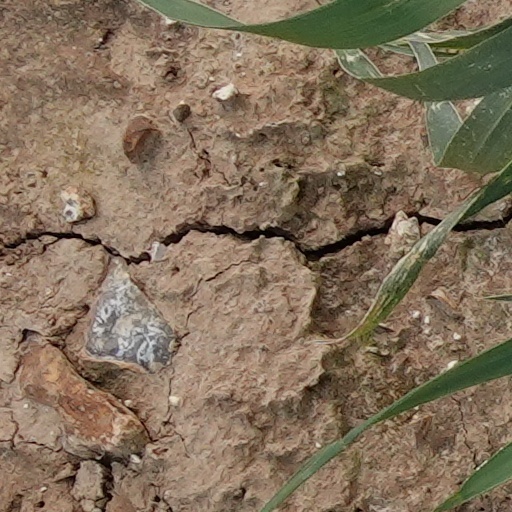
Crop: wheat